Akzidenz-Grotesk

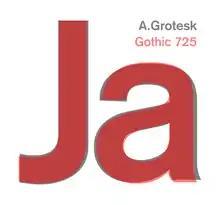
Comparison of two distinguishing characters (uppercase "J" and lowercase "a") in Akzidenz-Grotesk and Gothic 725 Bold

Although the digital data of Berthold releases of Akzidenz-Grotesk is copyrighted, and the name is trademarked, the "design" of a typeface is in many countries not copyrightable, notably in the United States, allowing alternative interpretations under different names if they do not reuse digital data.